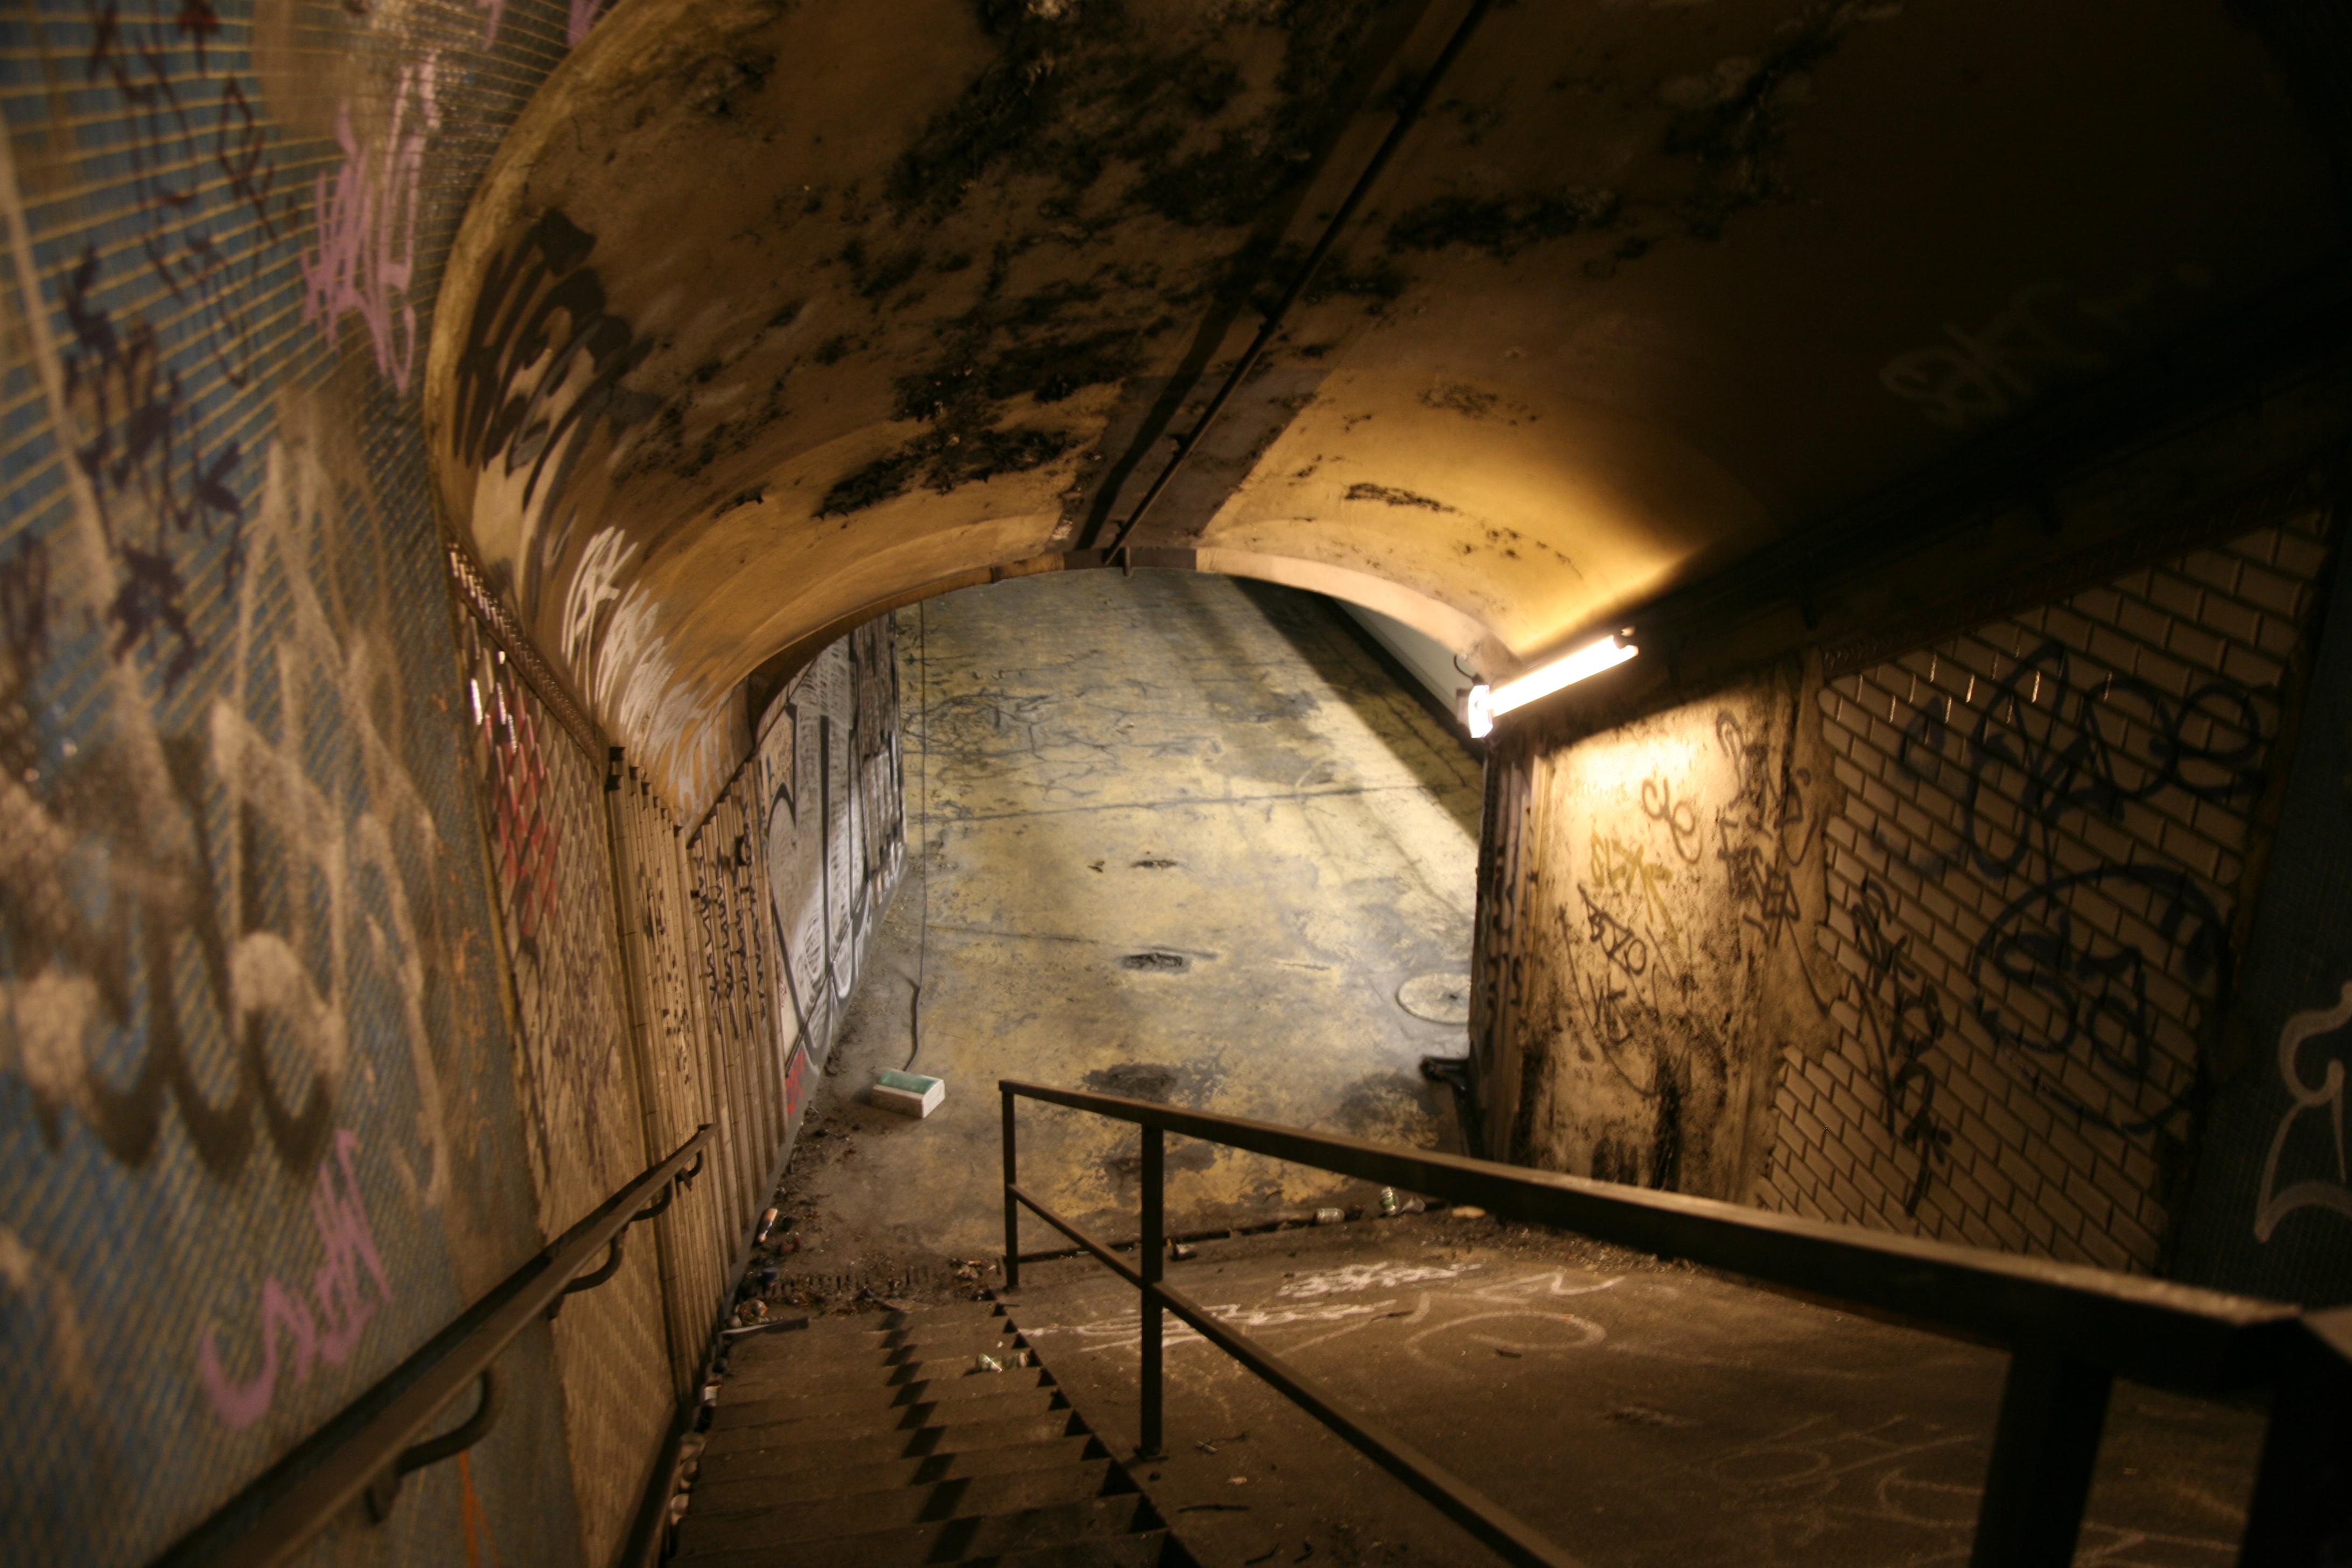
light, paris, tunnel, metro, platform, darkness, room, graffiti, art, infrastructure, tag, bnf, hell, installation, x, crypt, ratp, enfer, croixrouge, calbum, laurentungerer, biblioth quenationaledefrance